Focke-Wulf Fw 56 Stösser

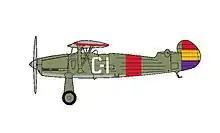
Focke-Wulf Fw 56 of the Spanish Republican Air Force training facility at El Carmolí in 1937

The Focke-Wulf Fw 56 "Stösser" (German : "goshawk") was a single-engine parasol wing monoplane advanced trainer designed and built by the German aircraft manufacturer Focke-Wulf. It was the company's first aircraft to be designed from the onset by the aeronautical engineer Kurt Tank, who also named the type.